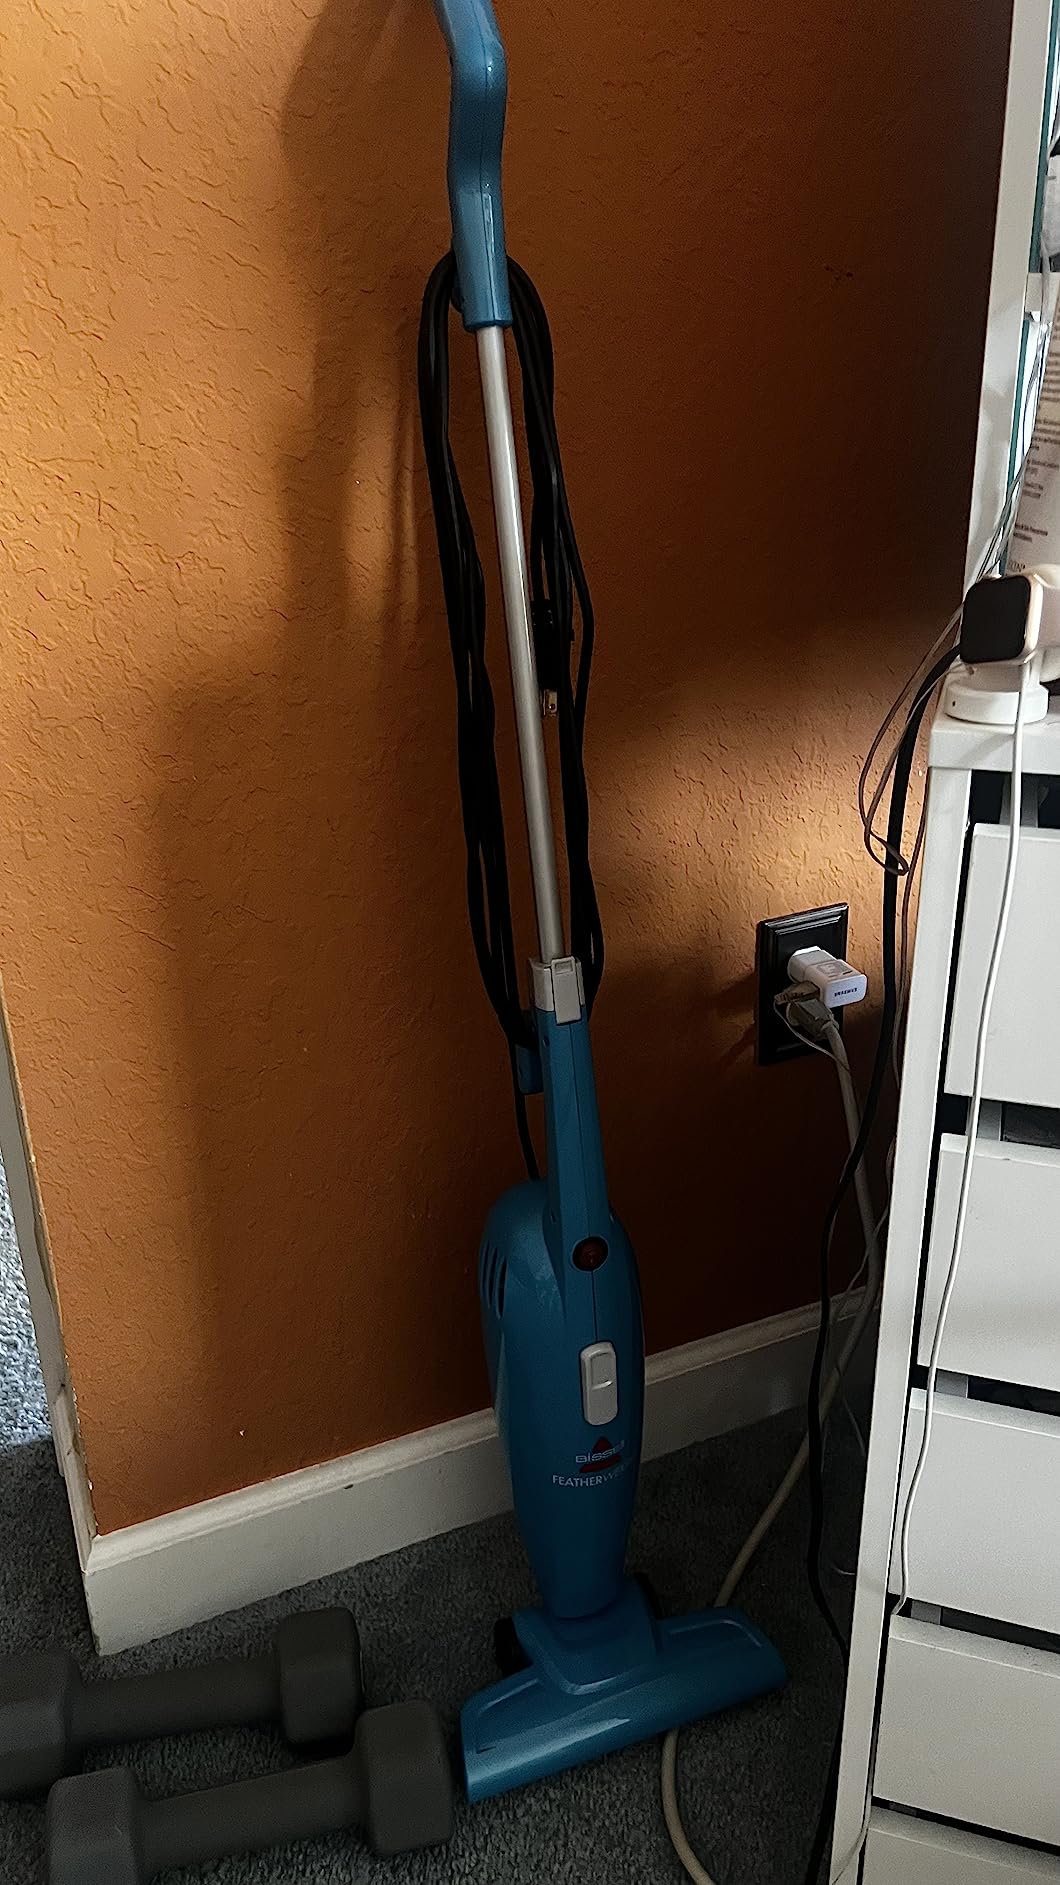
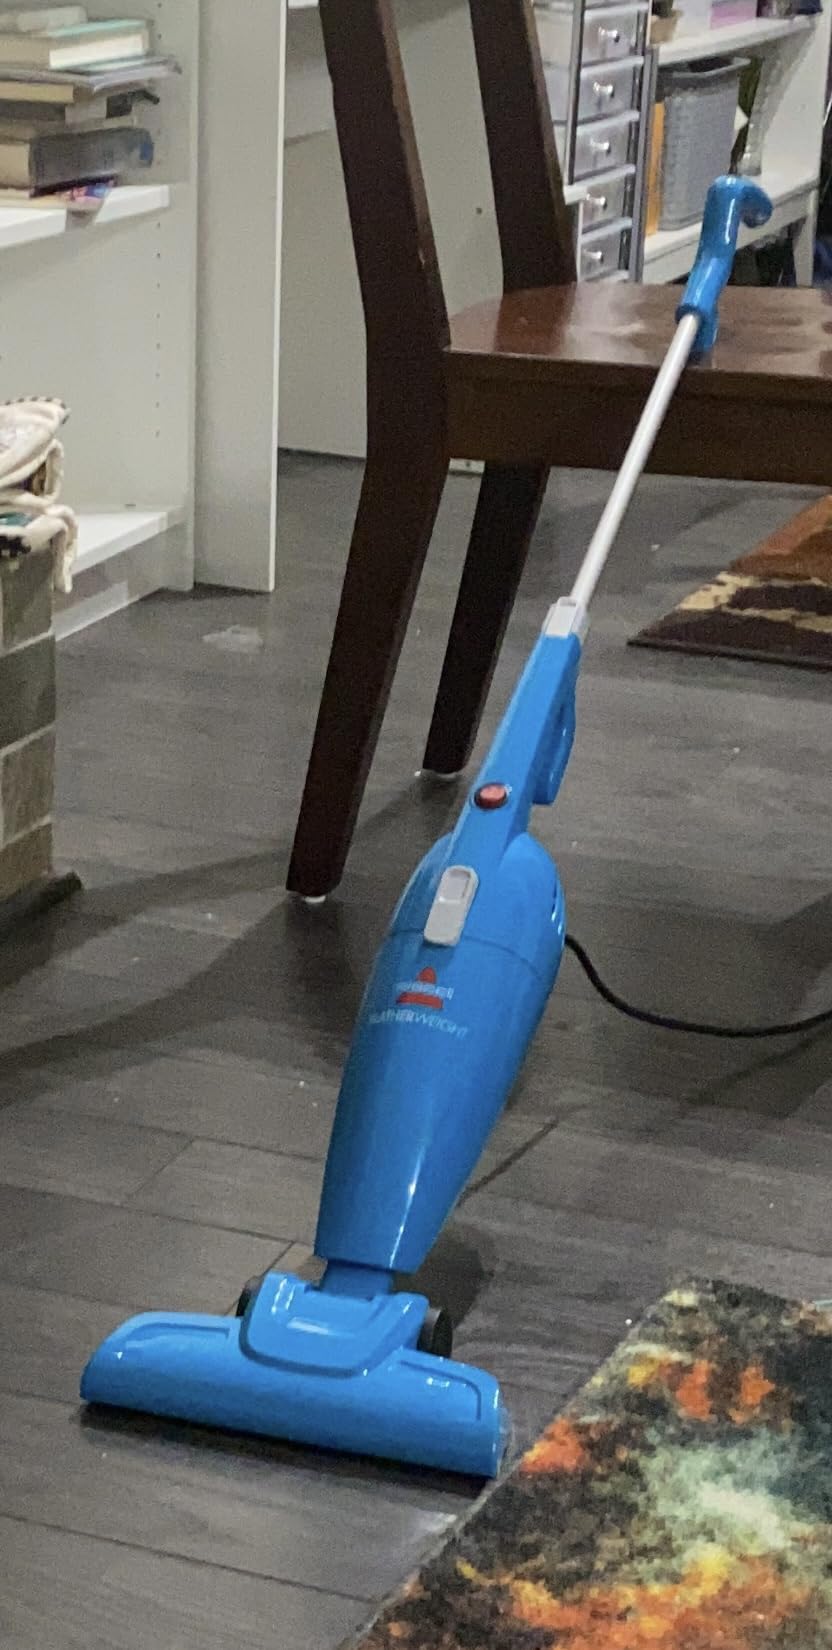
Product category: items_vacuum
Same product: yes